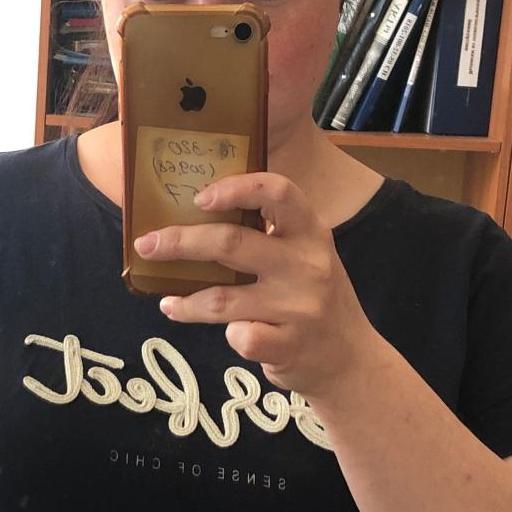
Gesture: no_gesture